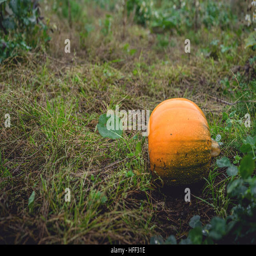
single orange pumpkin on a field in october